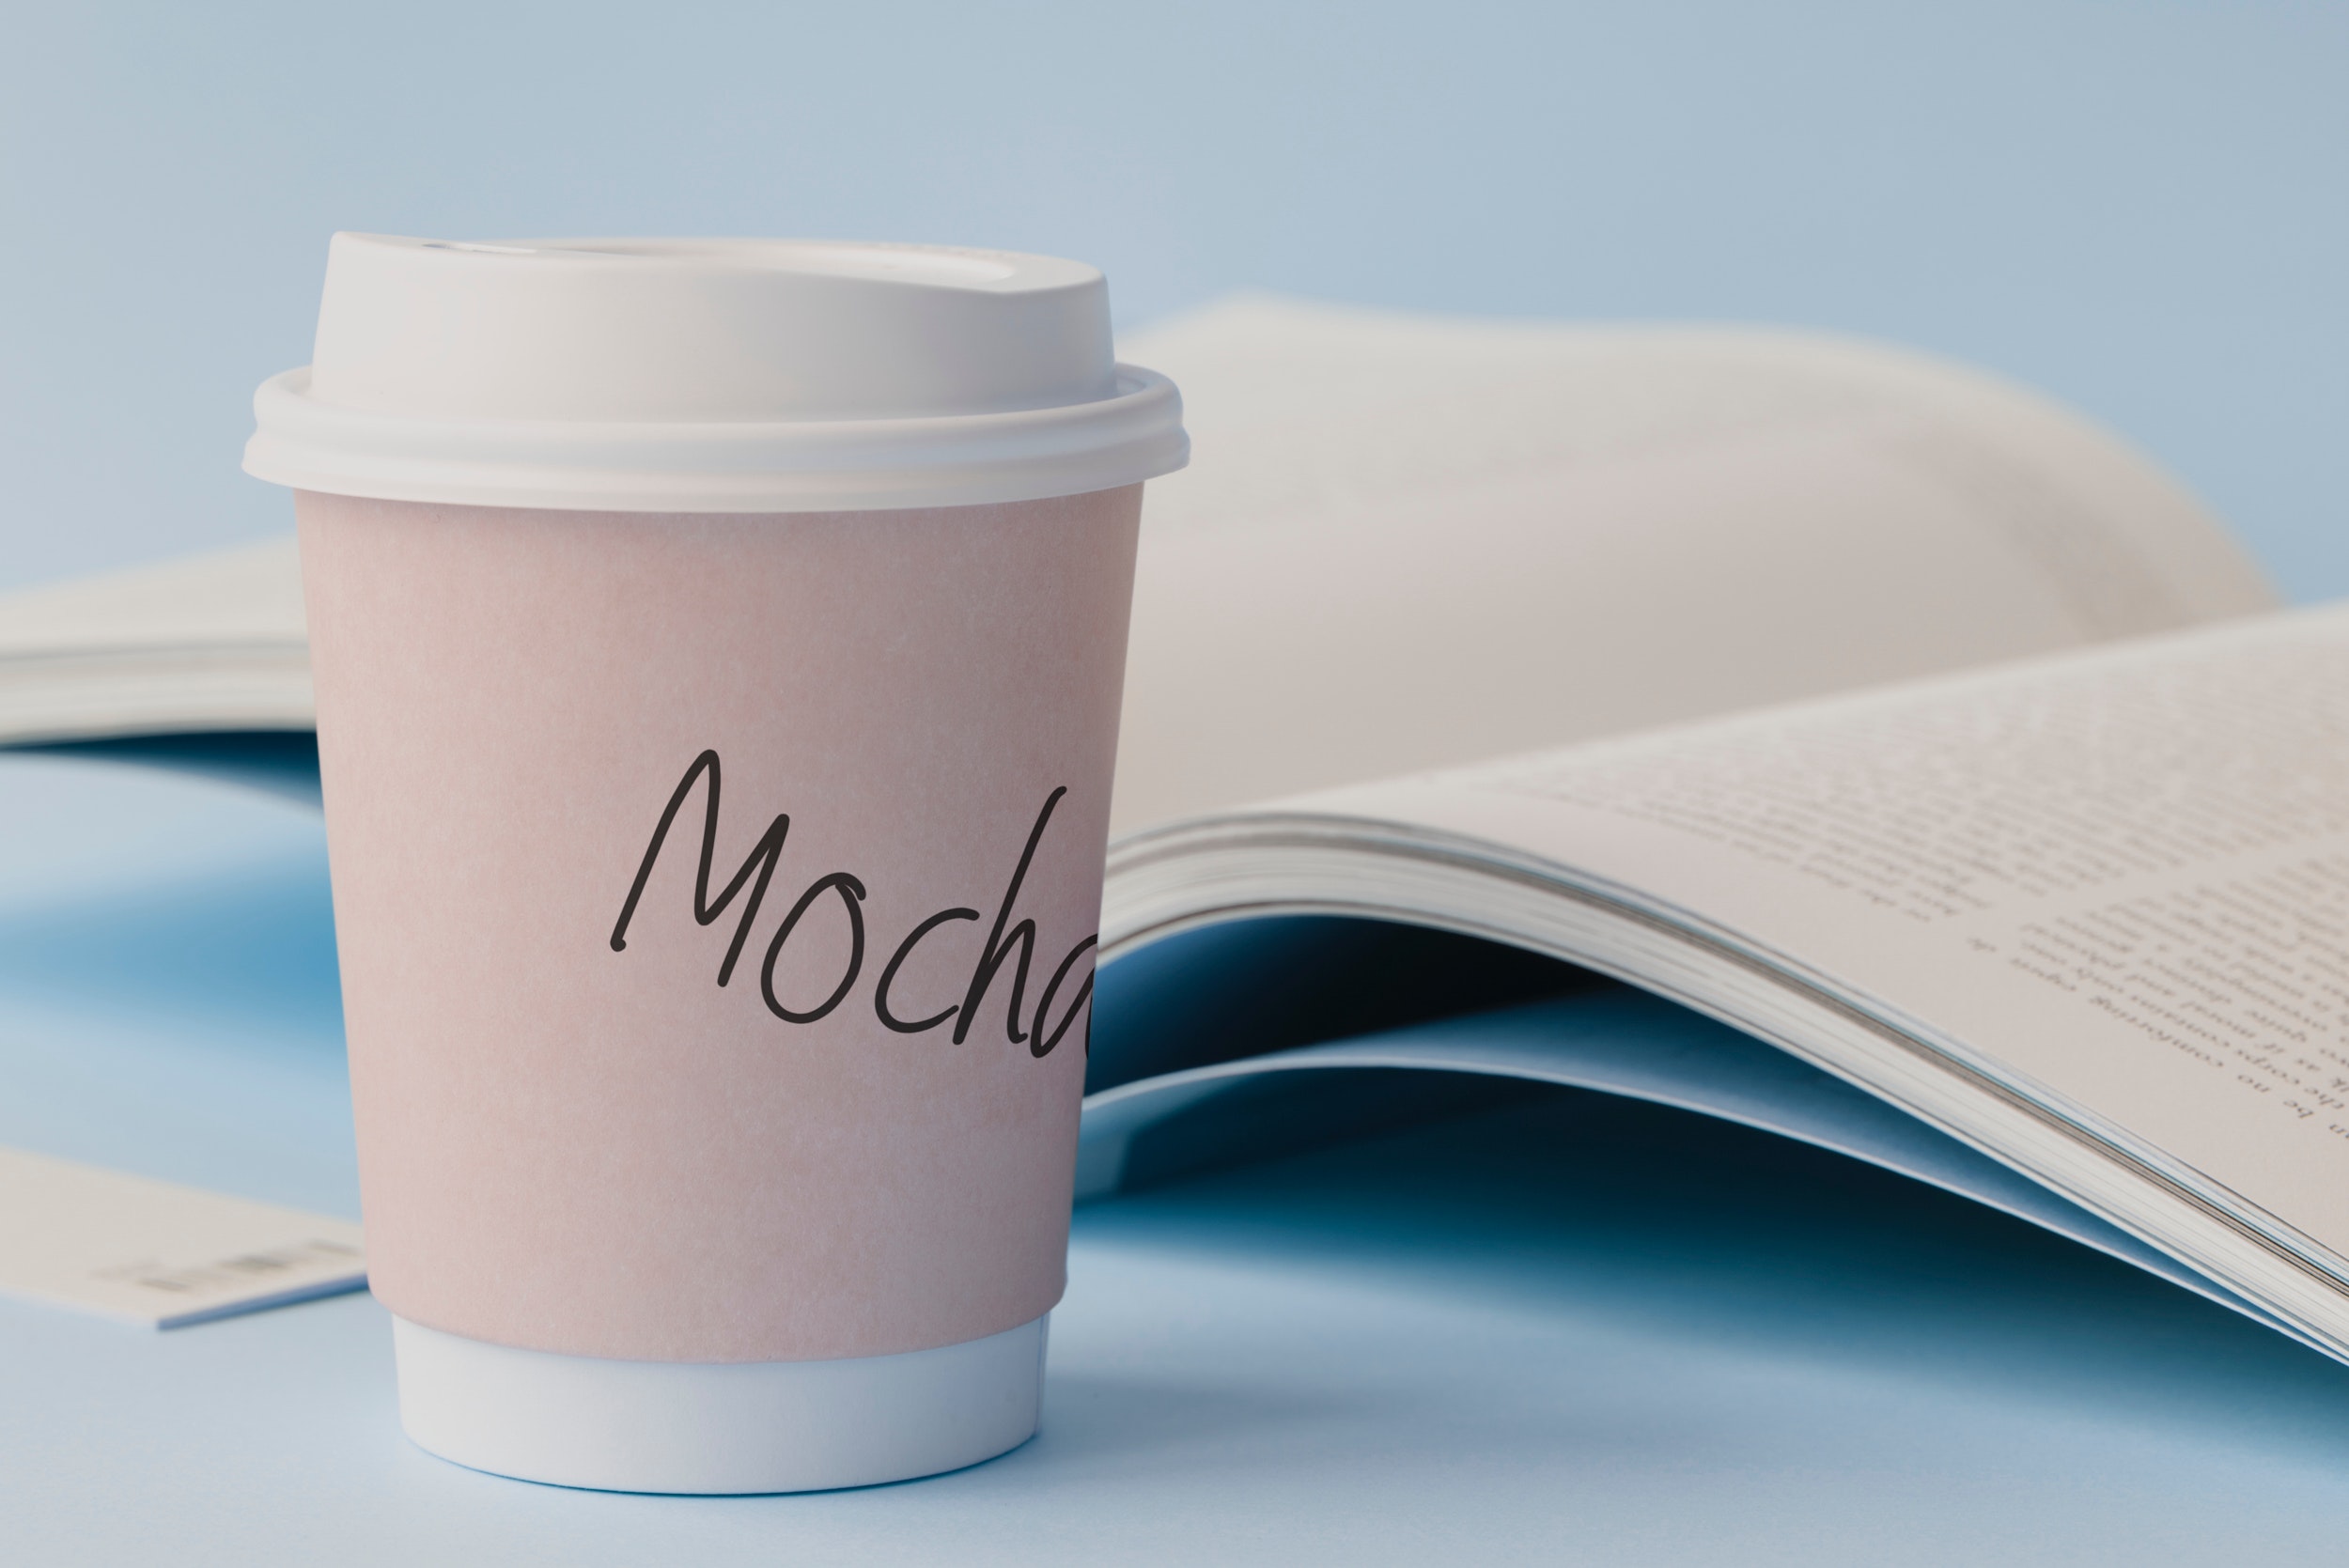
coffee cup, cup, product, drinkware, coffee cup sleeve, tableware, mug, plastic